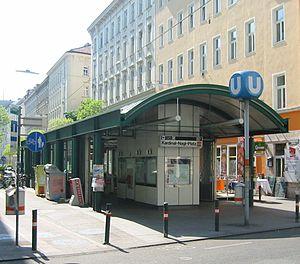
Kardinal-Nagl-Platz est une station de métro de Vienne.